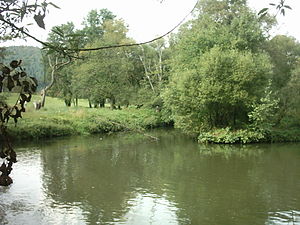
Sinn (flod)
Sinn er en cirka 50 km lang, biflod til Fränkische Saale i delsaterne Bayern og Hessen i Tyskland.